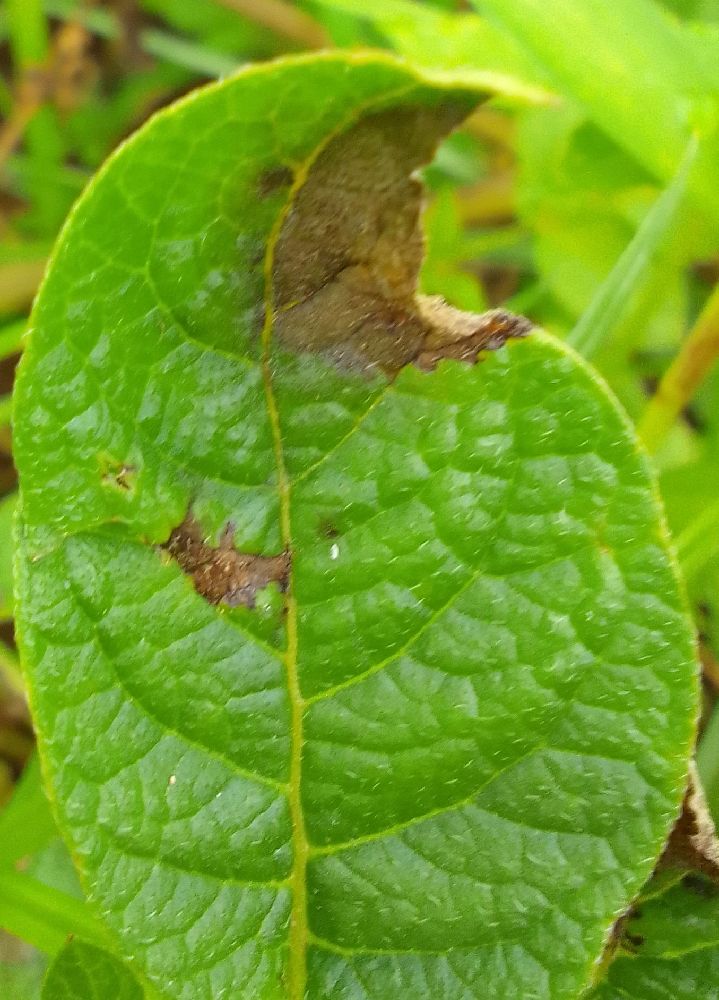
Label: Late blight